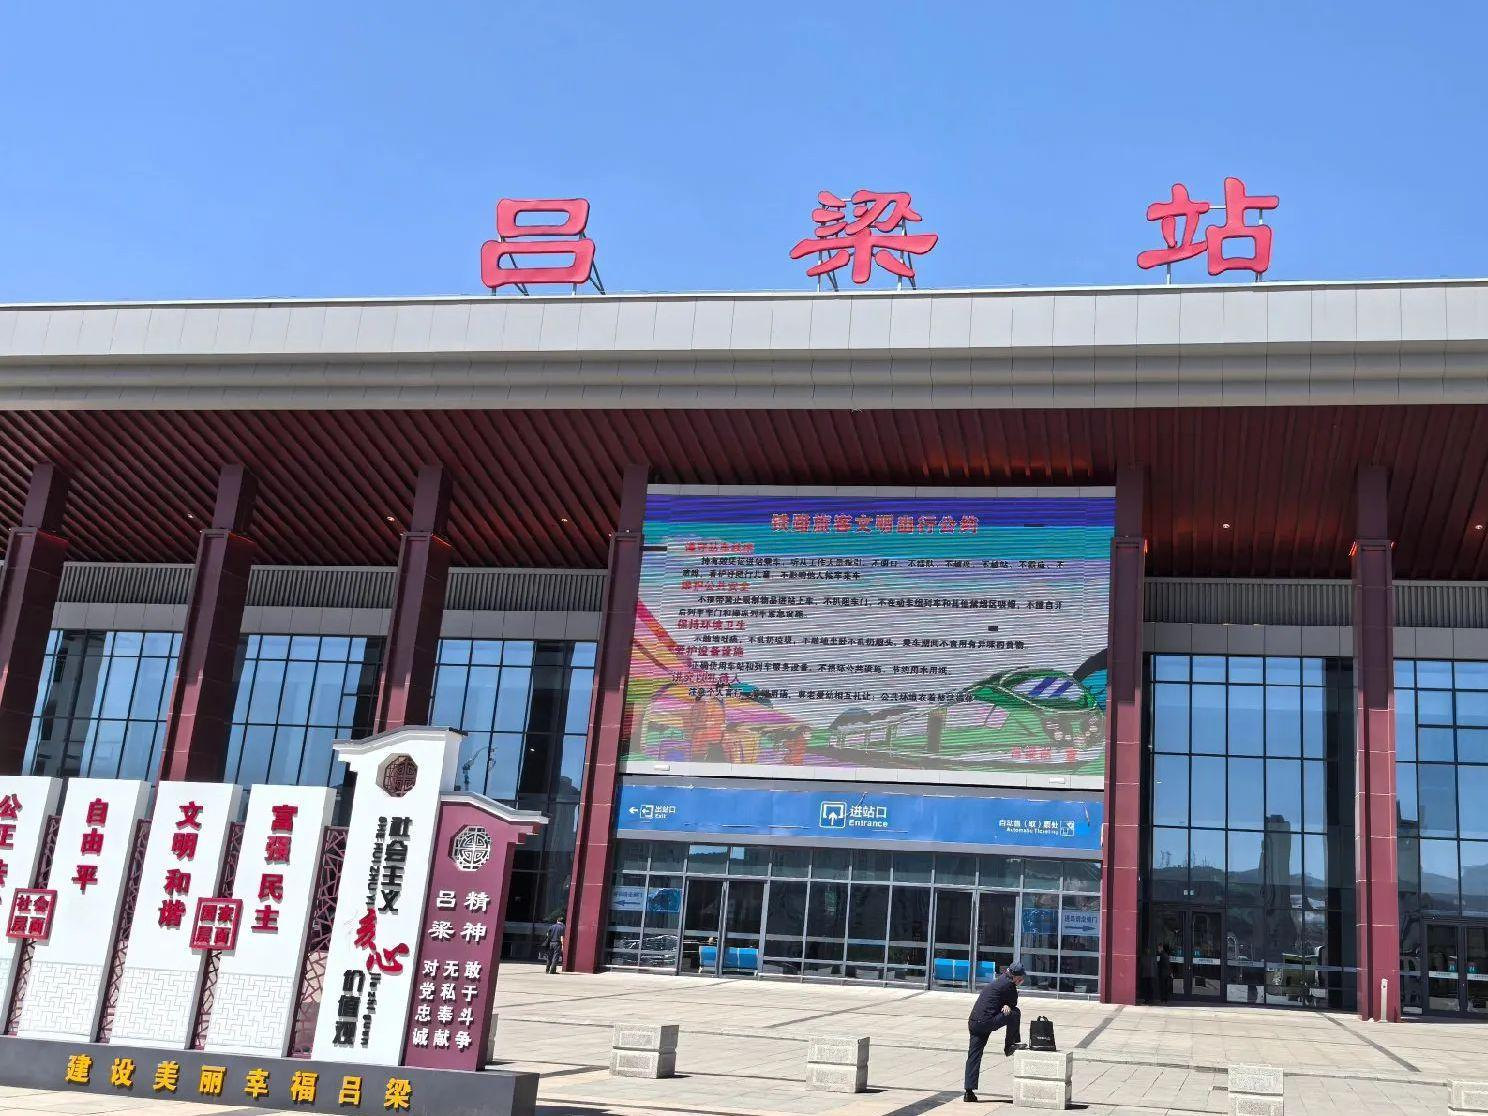
地标名称：吕梁站
所在城市：吕梁市·离石区